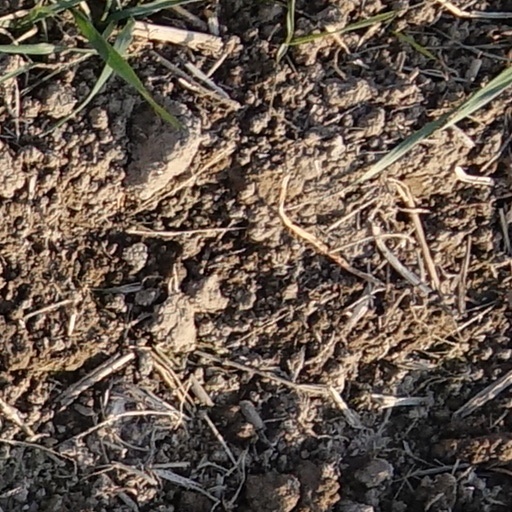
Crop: wheat